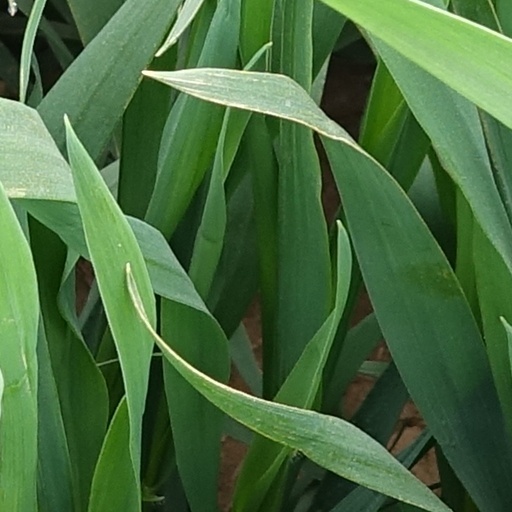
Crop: wheat